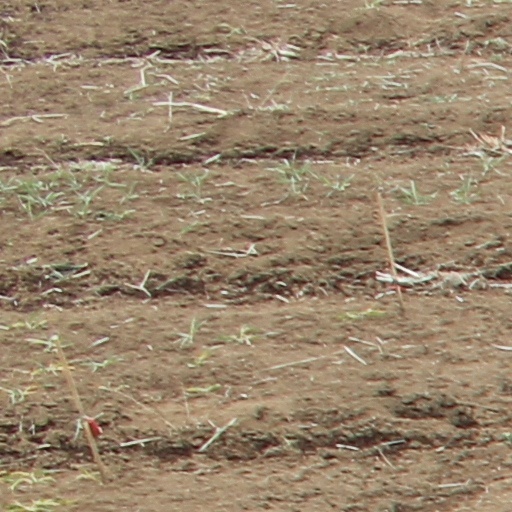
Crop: wheat